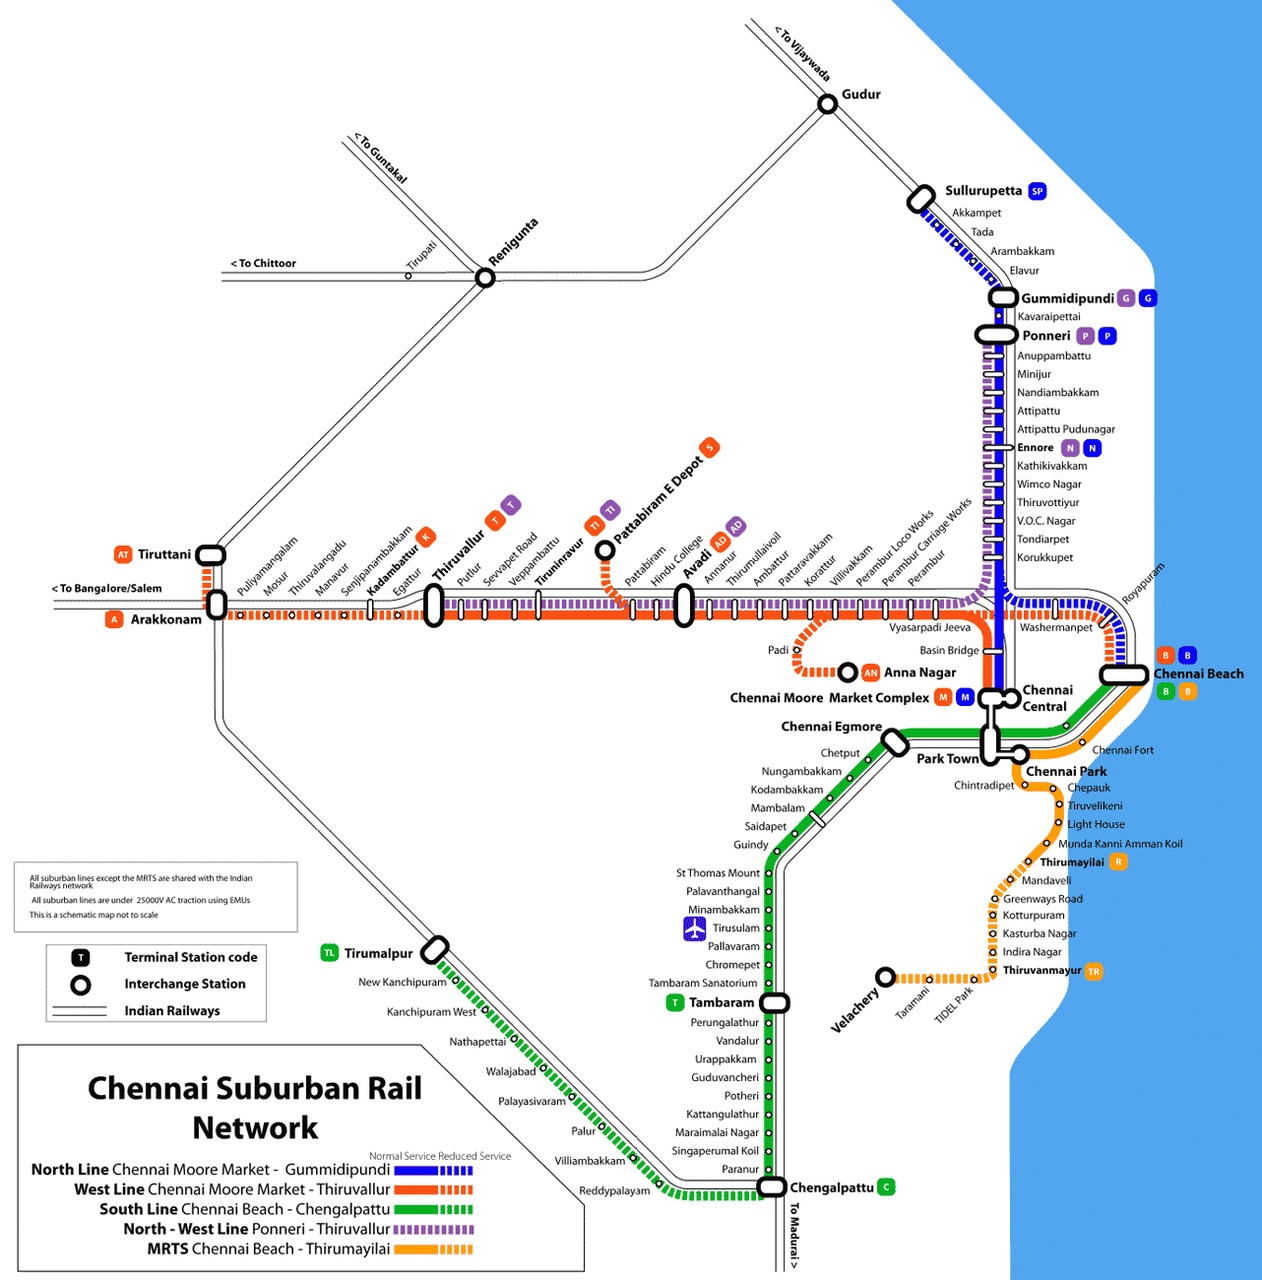
This was the chennai suburban rail route